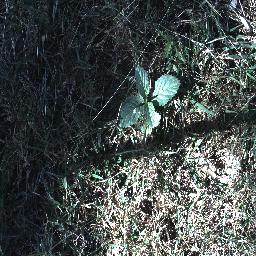
Label: snake_weed